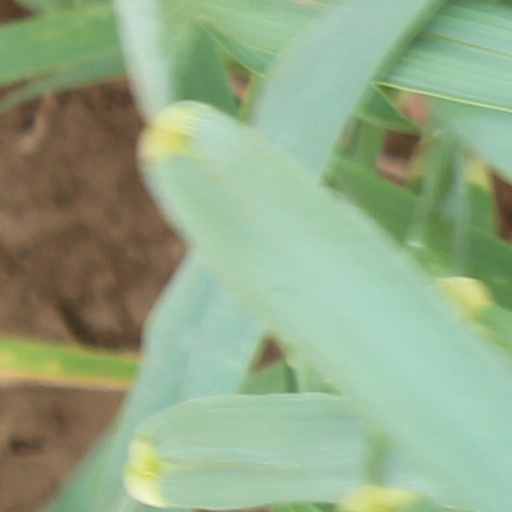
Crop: wheat